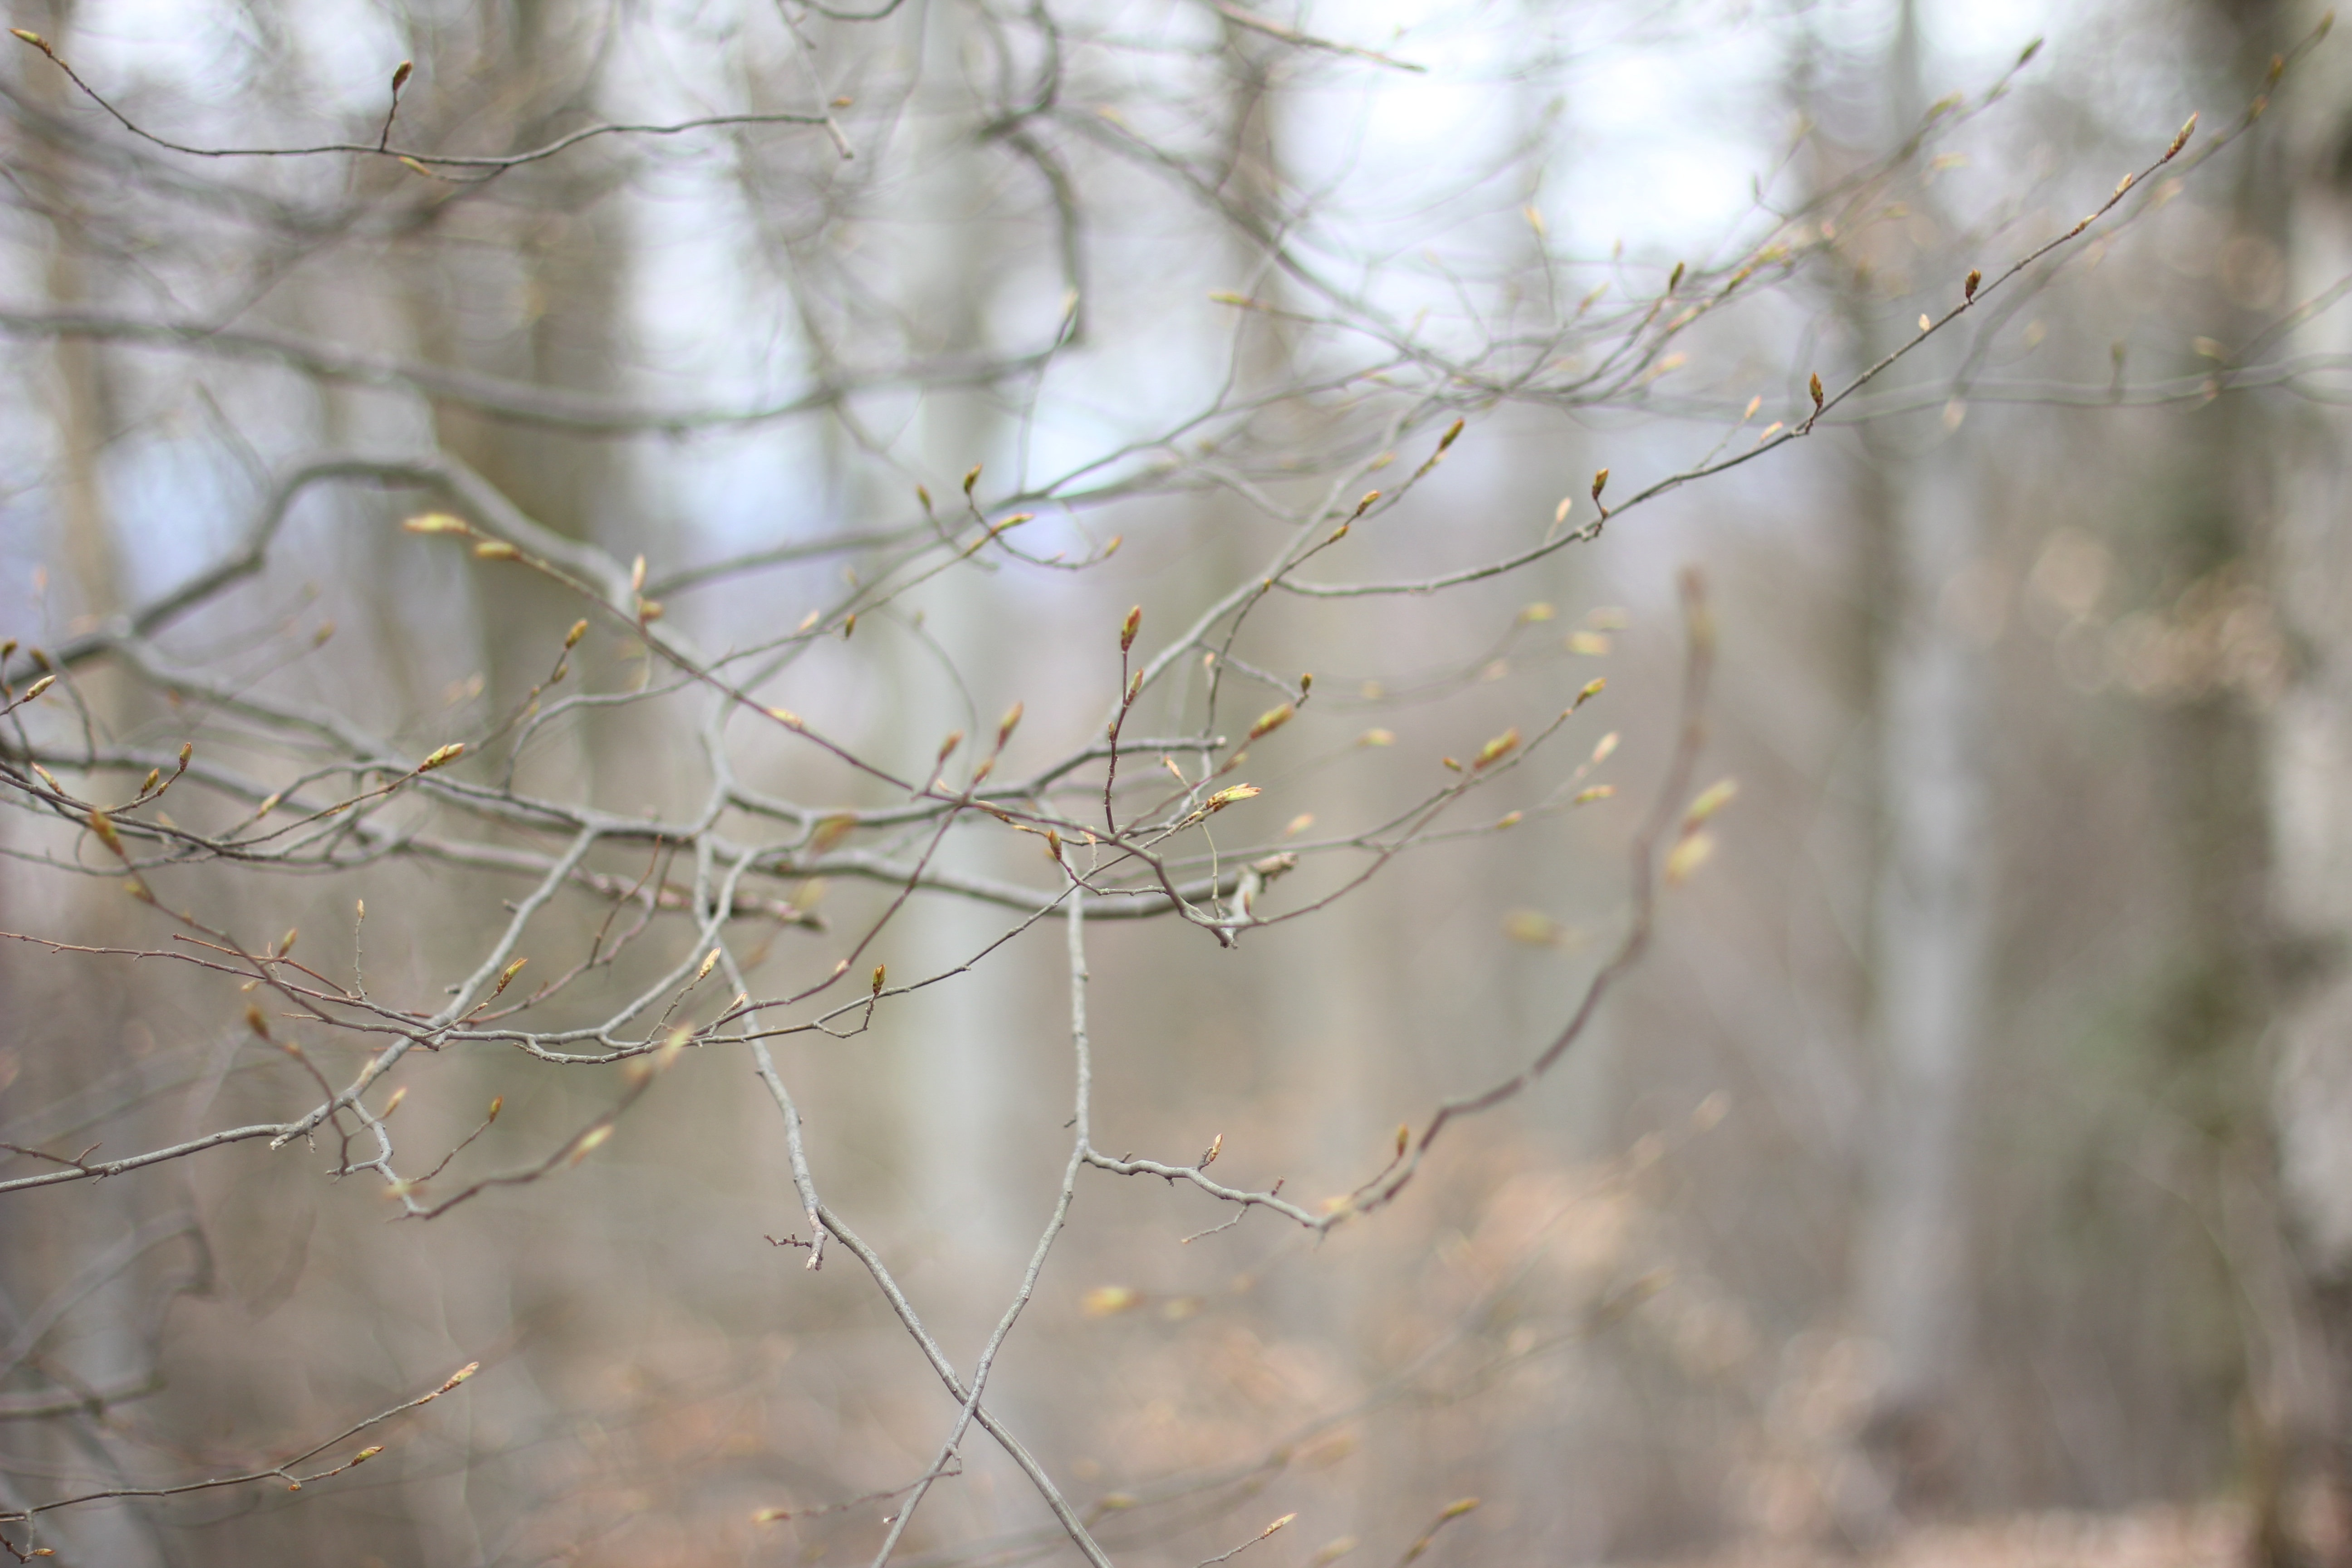
tree, nature, branch, winter, plant, sunlight, leaf, flower, frost, ice, autumn, flora, season, twig, freezing, woody plant